Abu Hanifa Mosque

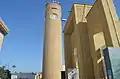
The mosque clock tower in 2014

In 1919, the big double-faced clock was given by the mosque of Abdul-Qadir Gilani to the Abu Hanifa mosque to fix it and place it in the mosque, but it was old and most of it was damaged. Abu Hanifa mosque published in the newspapers, on February 17, 1921, the need of a specialist to help fixing the clock, but no one responded. On March 17, 1921, Abdul Razzaq Mahsoob promised to check it and, if possible, fix it. After examining it, he found it very damaged and incapable to function, so he requested making another clock that looks like the old one from the Directorate of Religious Endowments. They accepted the request on March 24. On March 25, 1925, the work started on the clock in Mahsoob's house, where he made a four-faced clock with the help of his sons, Mohammed Rashid and Abd al-Hadi. It was completed on December 28, 1929, where Mahsoob gave it to the Directorate of Religious Endowments, but they did not take it, because they weren't sure of it. He hanged it on a high wall in house until October 10, 1932, where an exhibition was opened, where Mahsoob displayed the clock and got the first place for it. It stayed in the gardens of the exhibition until February 1933, where the directorate accepted the clock but didn't hang it because there was no tower. It stayed for 26 years in the directorate's stocks until 1961, where the tower was built and the clock was hanged. In 1973, the clock tower was covered with golden aluminum sheets.